Helen Ramsaran

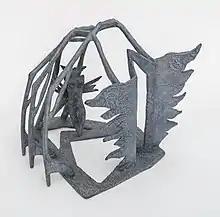
Shrine of the Arrowhead Women, bronze, 1992, 13 x 15 x 14 inches, wb, (Image Courtesy of Welancora Gallery and the Artist,Photography by Cary Whittier)

According to Suzanne Preston Blier, "The Anatomy of Architecture", "Paths constitute a frequently used metaphor in the Batammaliba ceremony and thought. Paths are commonly used to refer to the idea of destiny (one's path in life), are closely identified with the idea of history (a path through time), are employed as a frequent reference to identity (each person follow his or her own distinct path), and are often used to suggest proper conduct (the correct path of behavior). In local ritual (among the Batammaliba) and symbolic contents, the path is seen to be that element that distinguishes and gives identity (a sense of place) to all living forms."